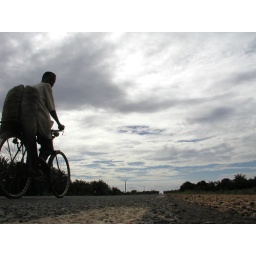
Having a bike in rural areas of Benin is like flying in the trafficful Madrid